The Bells (play)

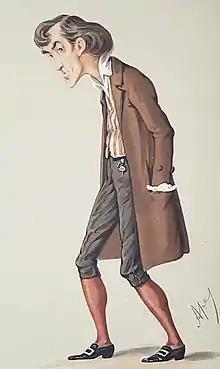
Caricature of Irving in "The Bells". "Vanity Fair", 19 December 1874.

The Bells is a play in three acts by Leopold David Lewis which was one of the greatest successes of the British actor Henry Irving. The play opened on 25 November 1871 at the Lyceum Theatre in London and initially ran for 151 performances. Irving was to stage the play repeatedly throughout his career, playing the role of Mathias for the last time the night before his death in 1905.